Carrie Thomas Alexander-Bahrenberg

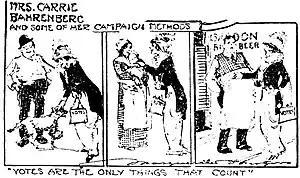
Sketches by St. Louis journalist Marguerite Martyn of Alexander-Bahrenberg campaigning in 1912

Carrie Thomas Alexander-Bahrenberg (March 4, 1861November 24, 1929) was a member of the University of Illinois board of trustees and a Republican civic and political activist.